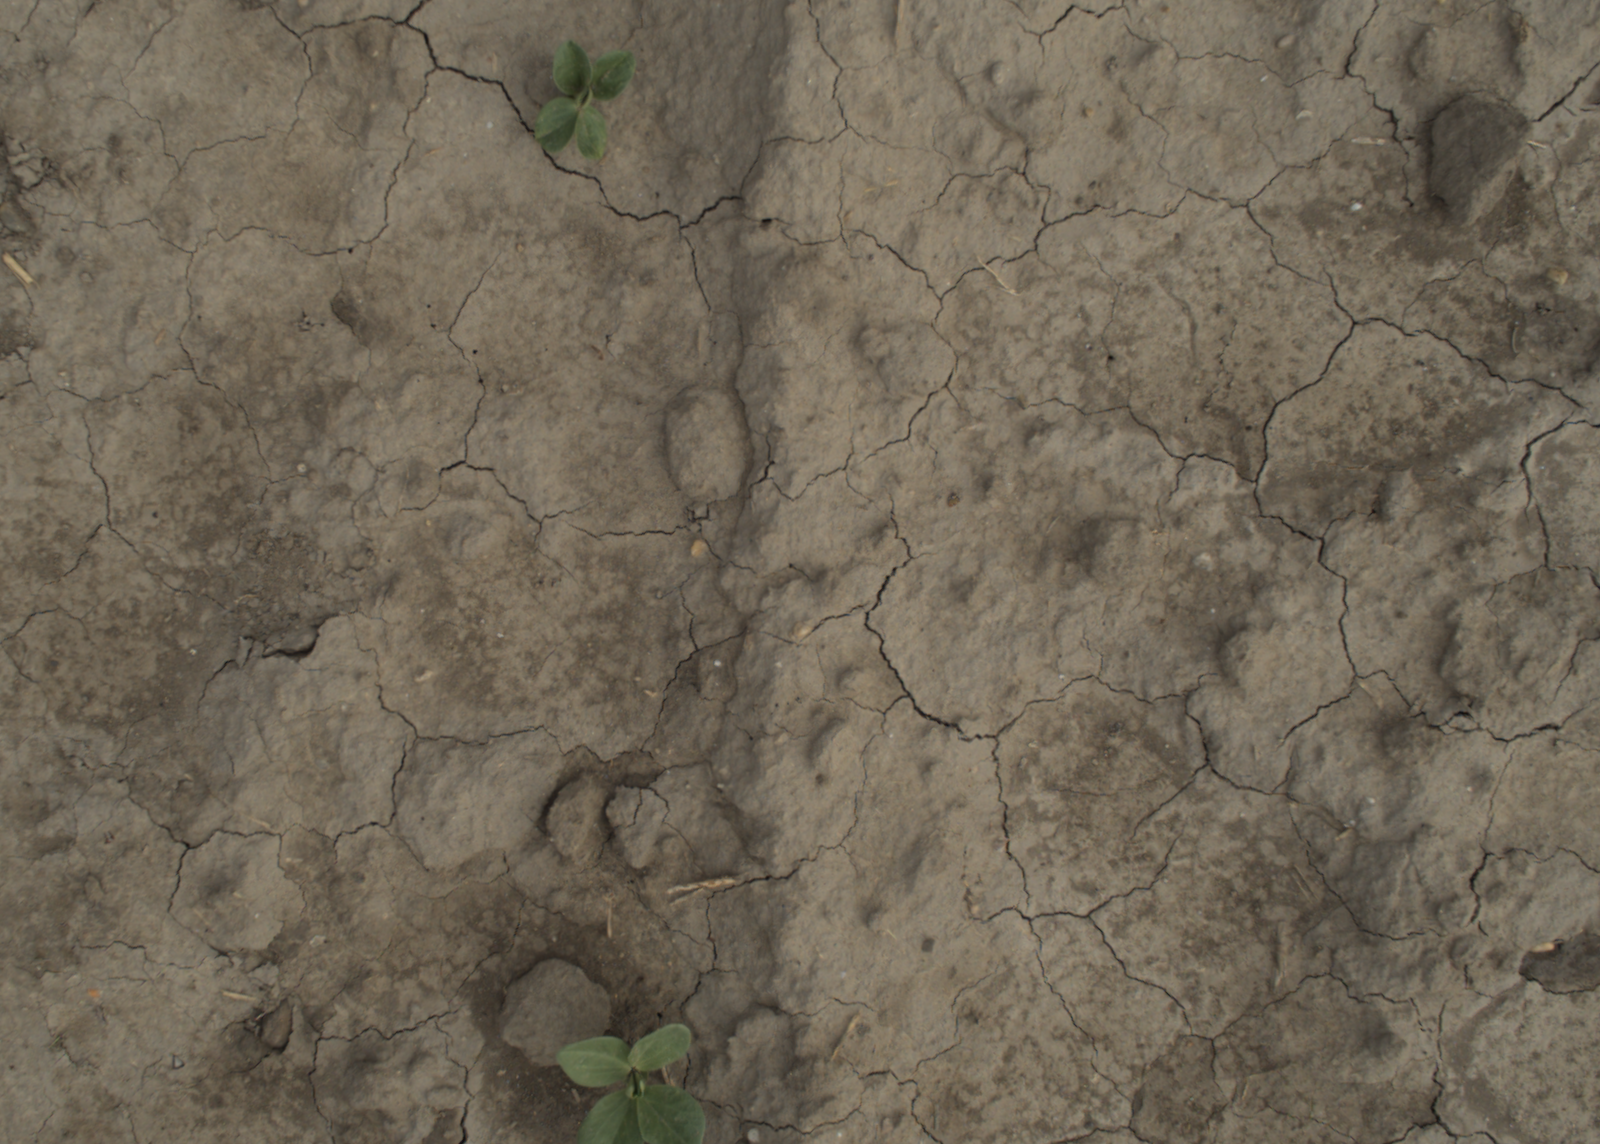
Capture date: 21.09.2021 10:48:41
Weather: mixed
Wind: light
Seeding date: 02.09.2021
Plant canopy height (mm): 962